Dawna Range

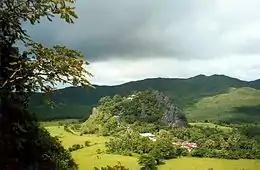
Limestone landscape in the western foothills of the Dawna Range near Mudon, Mon State, Myanmar (Burma)

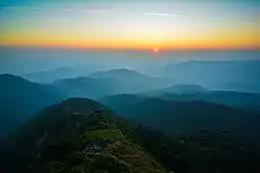
The setting sun seen from the top of Mu Ko Chu mountain (1,964 m) in Mae Wong National Park, Thailand

The Dawna Range, also known as Dawna Hills, is a mountain range in eastern Myanmar (Burma) and northwestern Thailand. Its northern end is located in Kayah State where it meets the Daen Lao Range, a subrange of the Shan Hills. The range runs southwards along Kayin State as a natural border with Mon State in the west forming parallel ranges to the northern end of the Tenasserim Hills further south and southeast. The Dawna Range extends east of the Salween southwards from the Shan Hills for about 350 km, at the western limit of the Thai highlands. Its southern end reaches the Thai-Myanmar border in the Umphang area, entering Thailand west of Kamphaeng Phet. The Thungyai Naresuan Wildlife Sanctuary is in the Thai side of the range.